10 sen coin

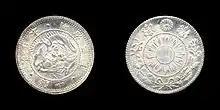
10 sen coin from 1870 (year 3) Design 1 - (1870)

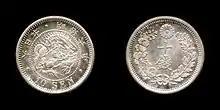
10 sen coin from 1873 (year 6) Design 2 - (1873–1906)

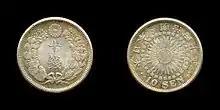
10 sen coin from 1907 (year 40) Design 3 - (1907–1912)

The following are circulation figures for ten sen coins that were minted between the 1st and the 15th (last) year of Taishō's reign. The dates all begin with the Japanese symbol 大正 (Taishō), followed by the year of his reign the coin was minted. Each coin is read clockwise from right to left, so in the example used below "四" would read as "year 4" or 1915.